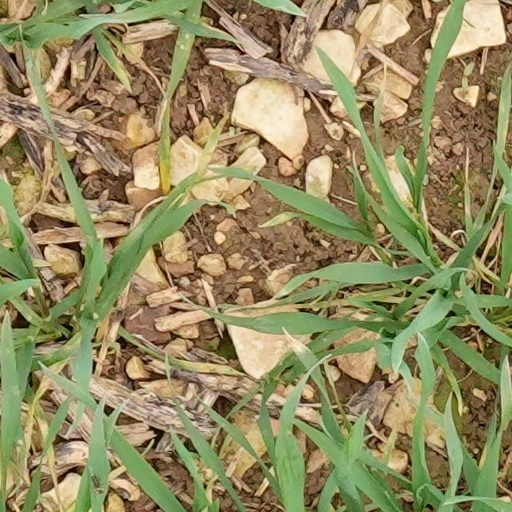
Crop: wheat